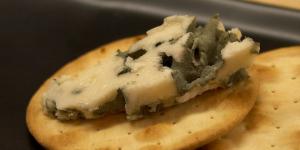
pate de queso azul y requeson con thermomix